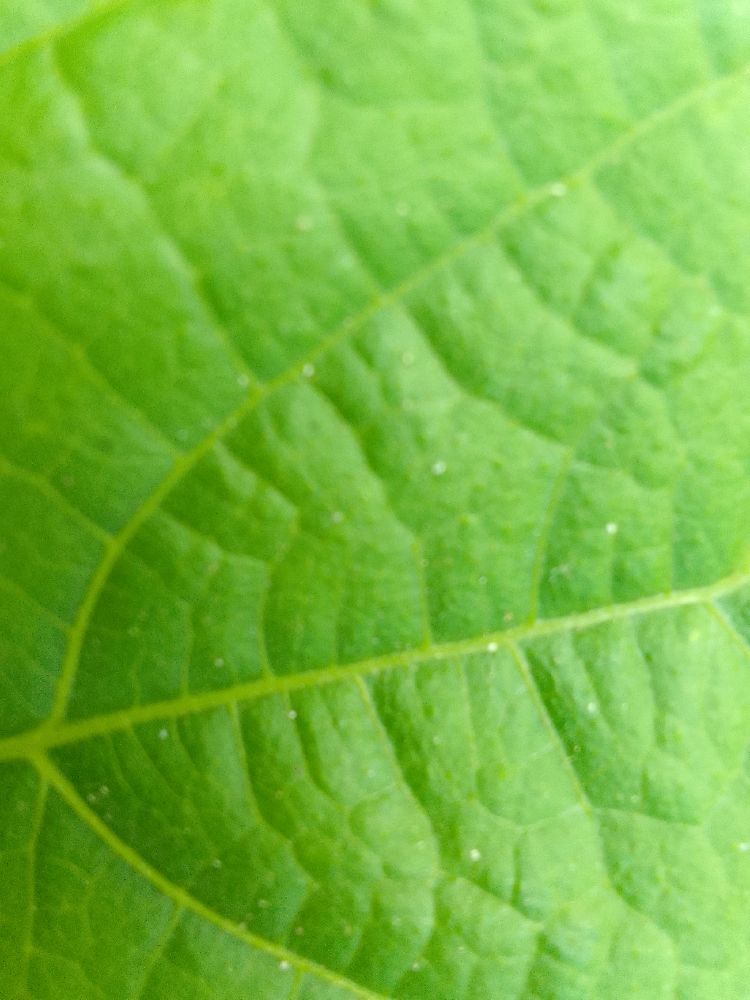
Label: healthy